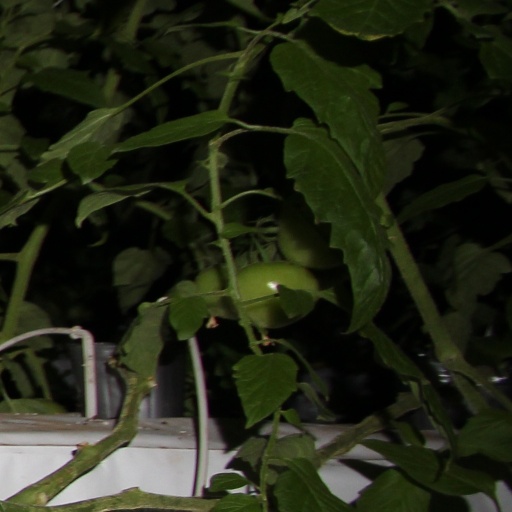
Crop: tomato